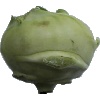
Label: kohlrabi